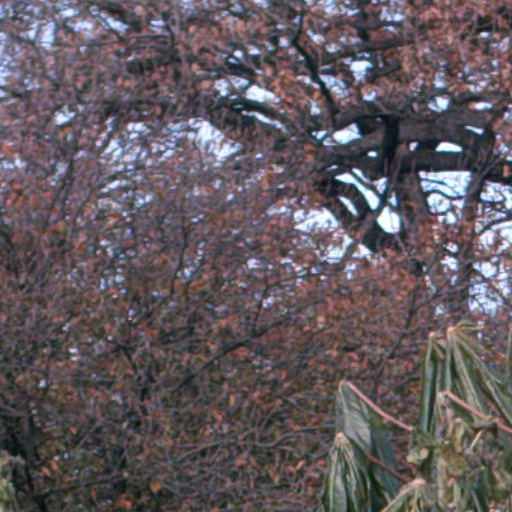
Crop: cassava